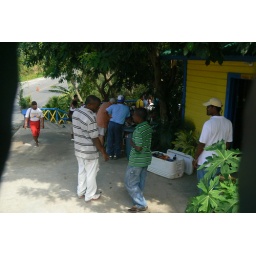
Our tour guide in the green striped shirt